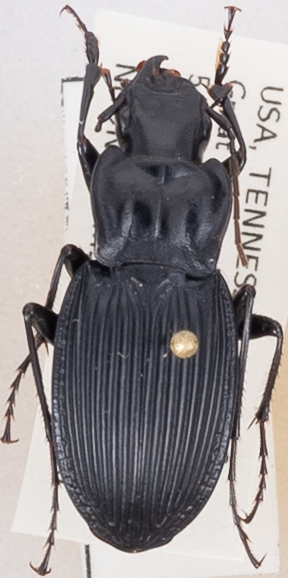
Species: Dicaelus teter
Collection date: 2019-04-30
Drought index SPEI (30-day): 1.13
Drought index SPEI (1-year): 2.09
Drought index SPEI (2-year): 2.09